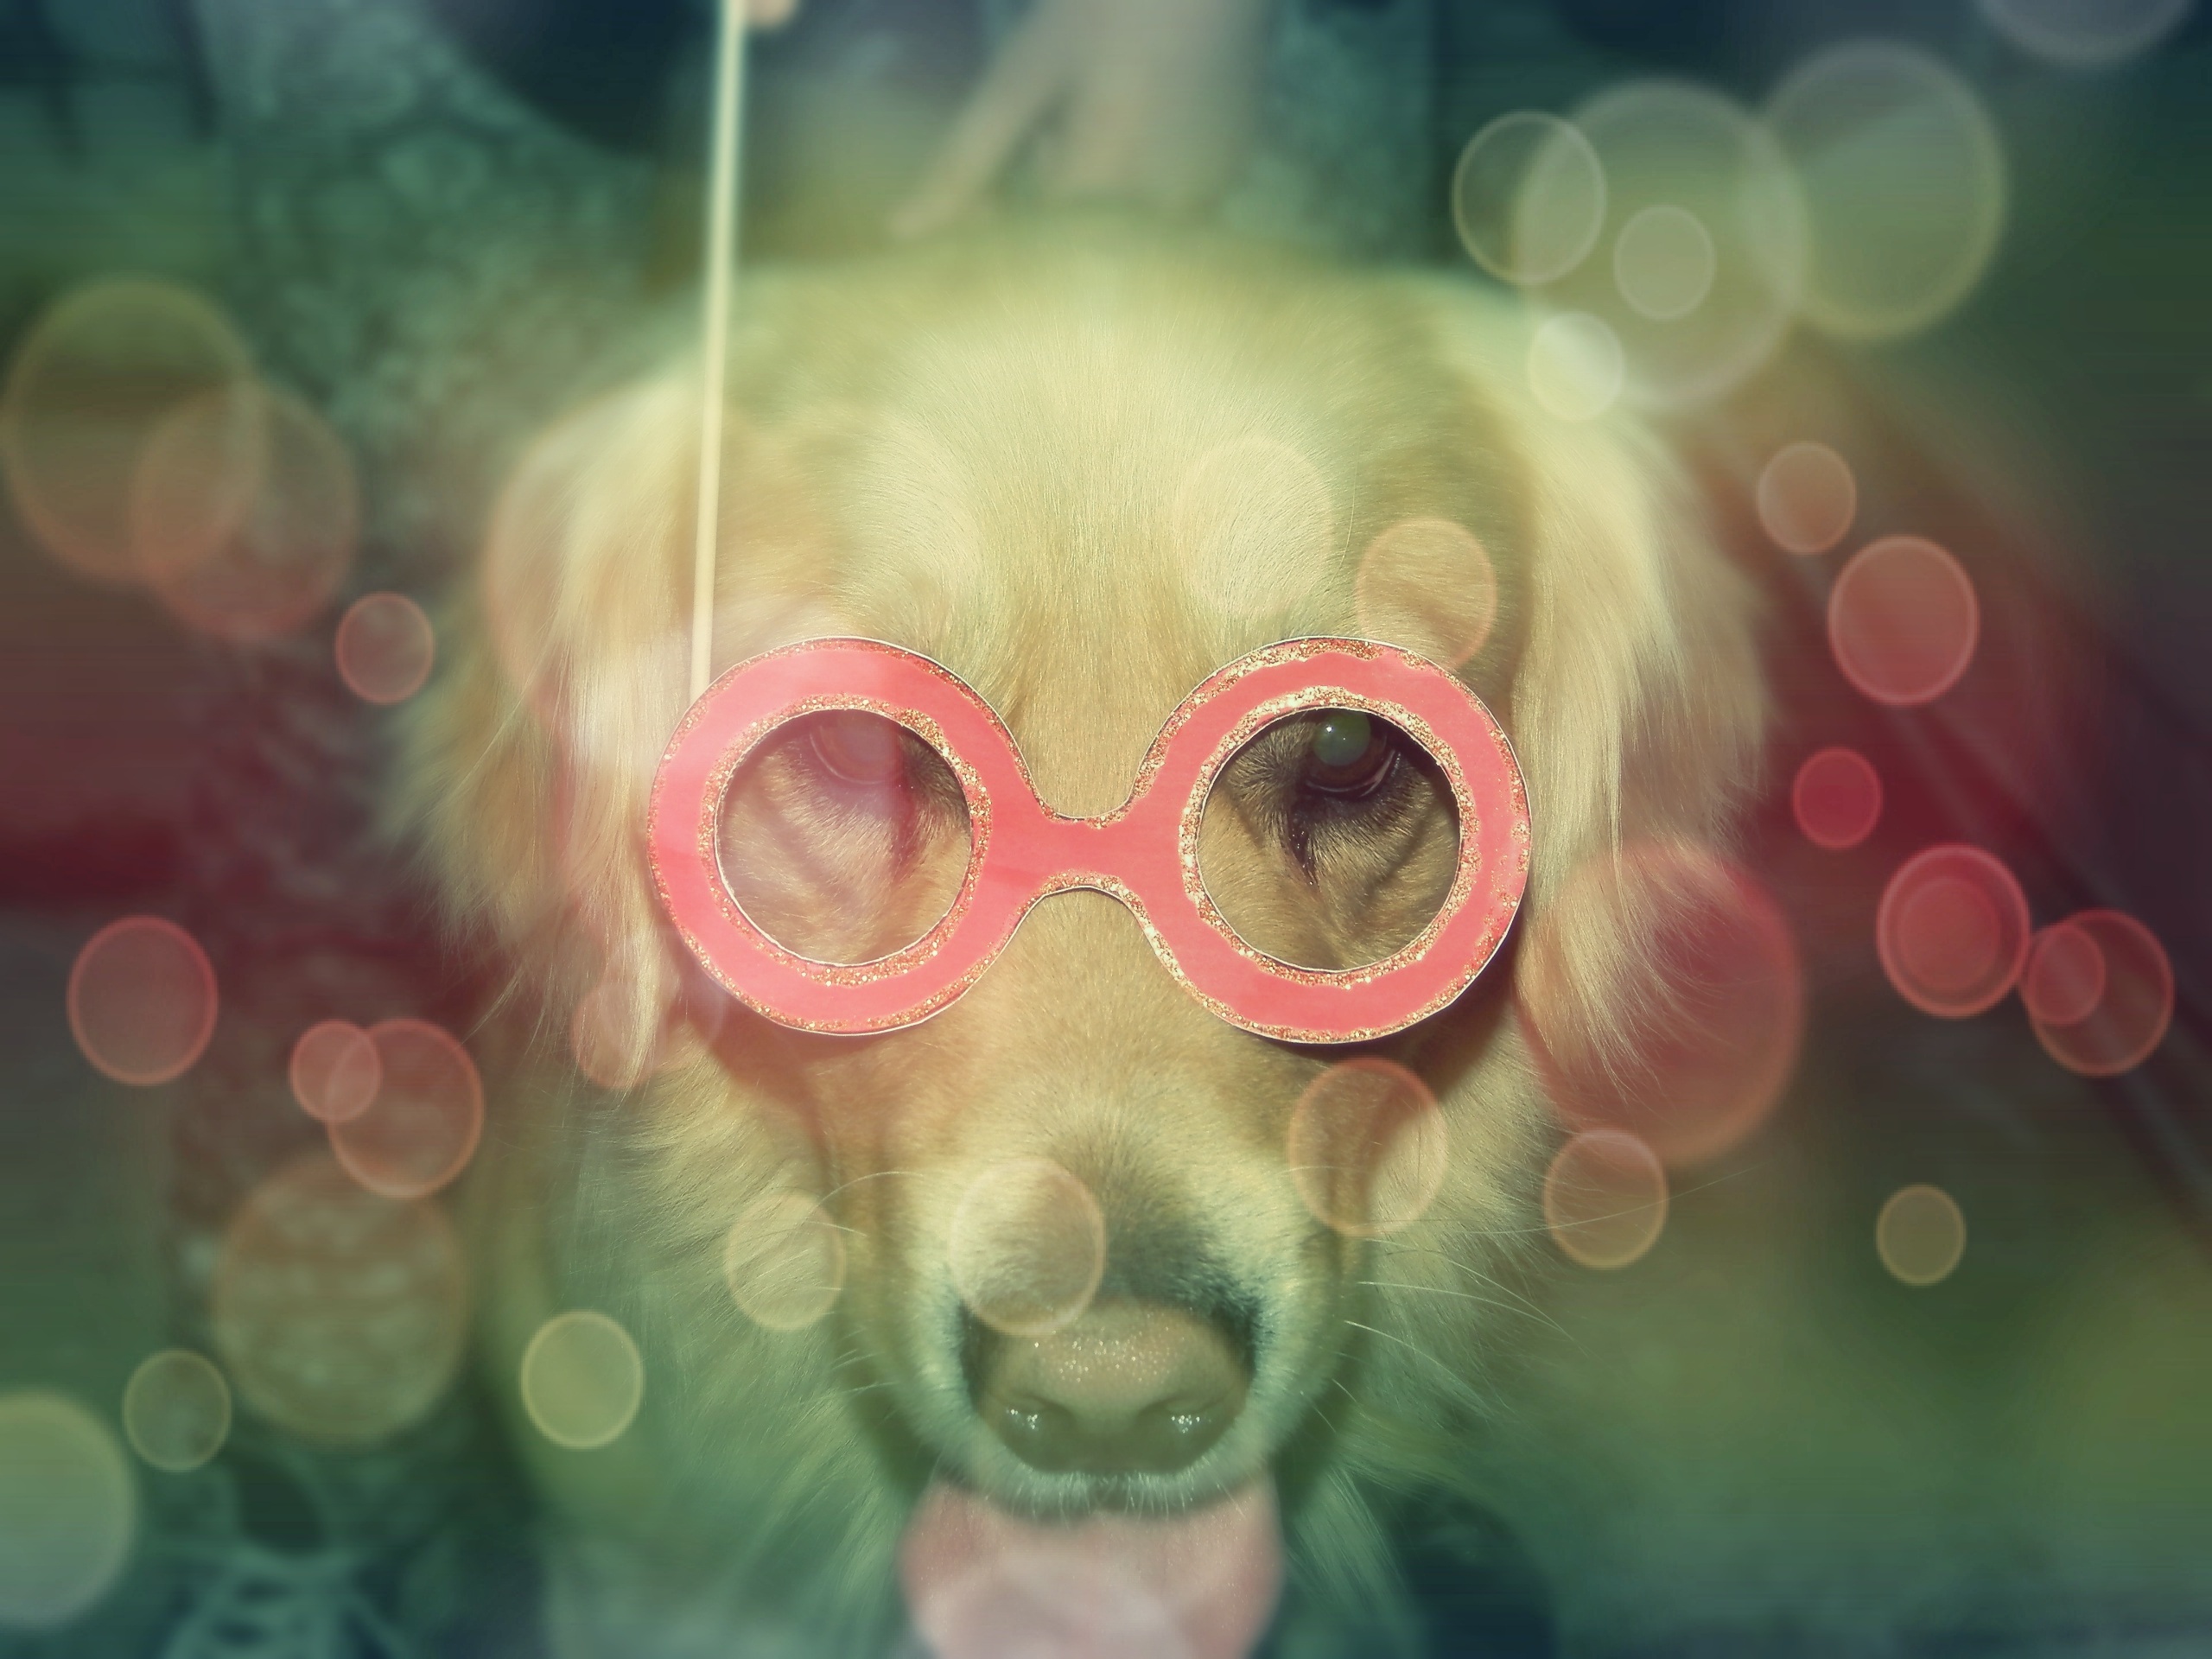
dog, canine, celebration, underwater, pet, playful, mouth, close up, nose, fun, illustration, funny, screenshot, special effects, computer wallpaper